Cuniculus (water channel)

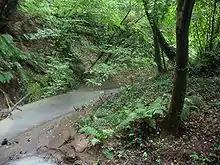
Fosso dei Costaroni, remains of an Etruscan cuniculus at Formello.

A cuniculus, plural cuniculi, is a diversionary water channel, used by ancient civilizations on the Italian Peninsula. As the general ancient Italian use derives from the Etruscan use, the term has a special significance of Etruscan cuniculi. The city of Veii was noted for them. The Italian community of Formello to the north of Veii was named after the numerous cuniculi there.